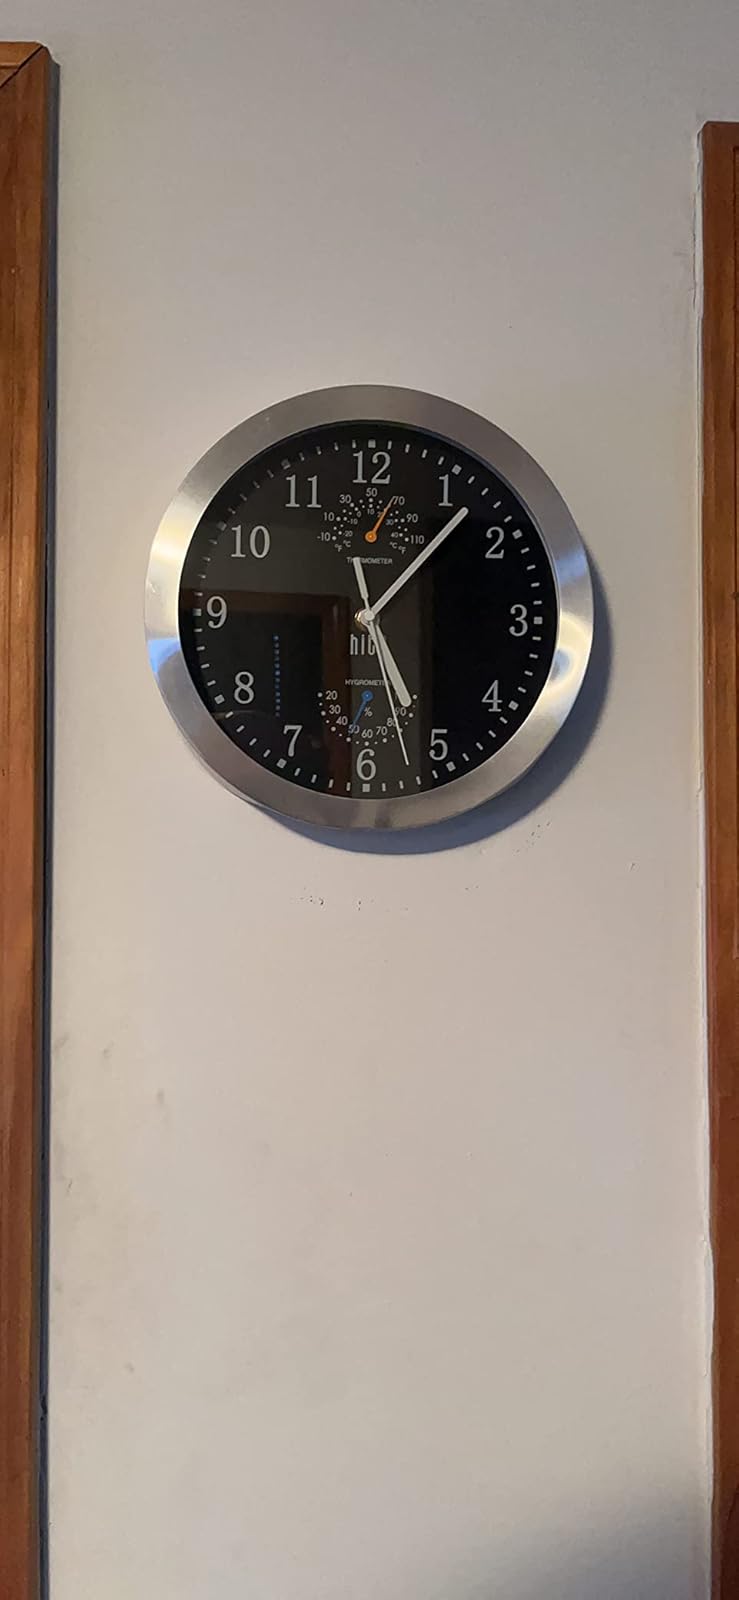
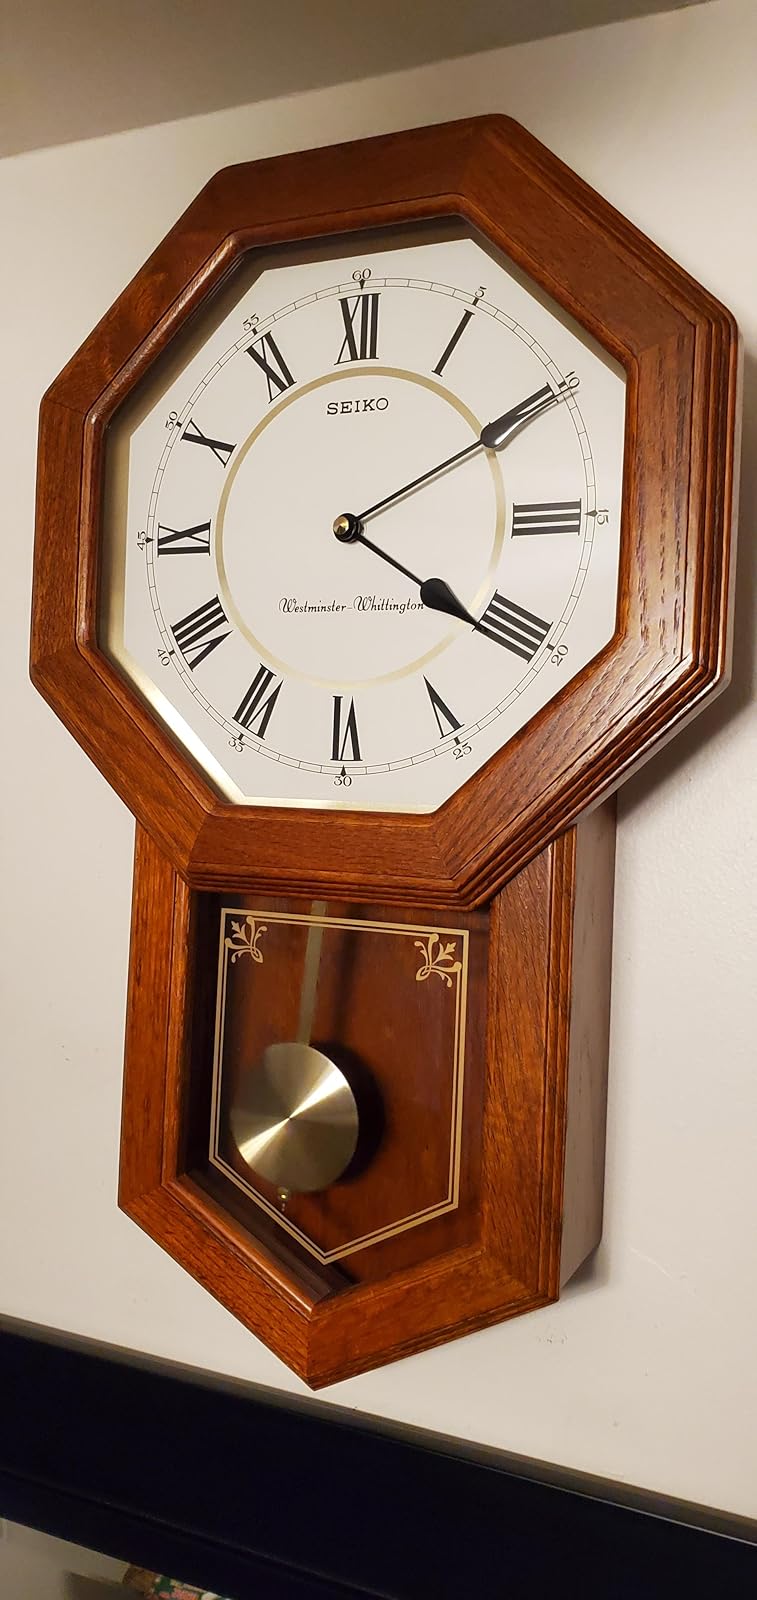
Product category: clock
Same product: no